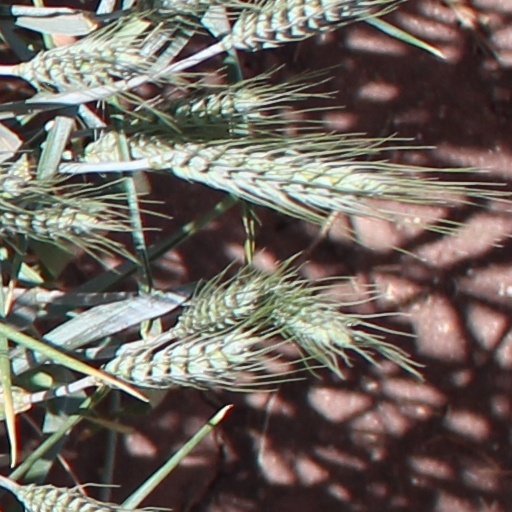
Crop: wheat